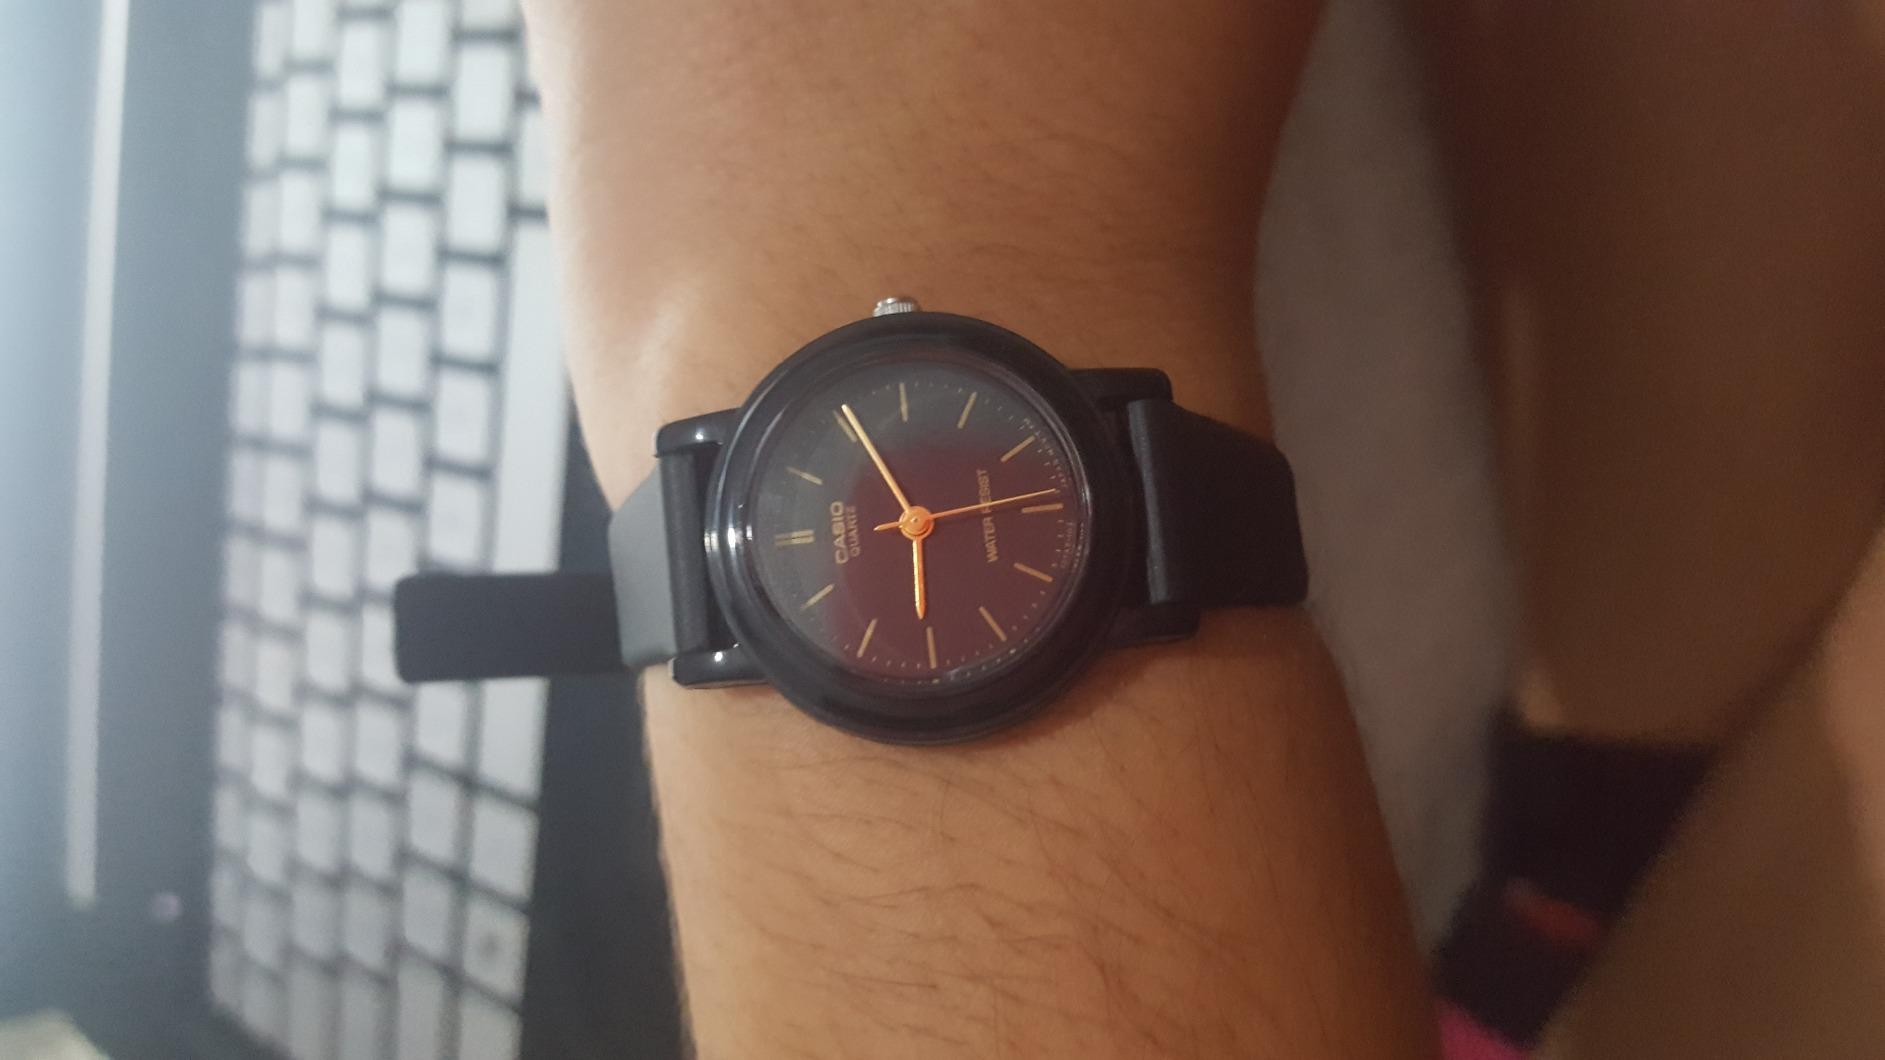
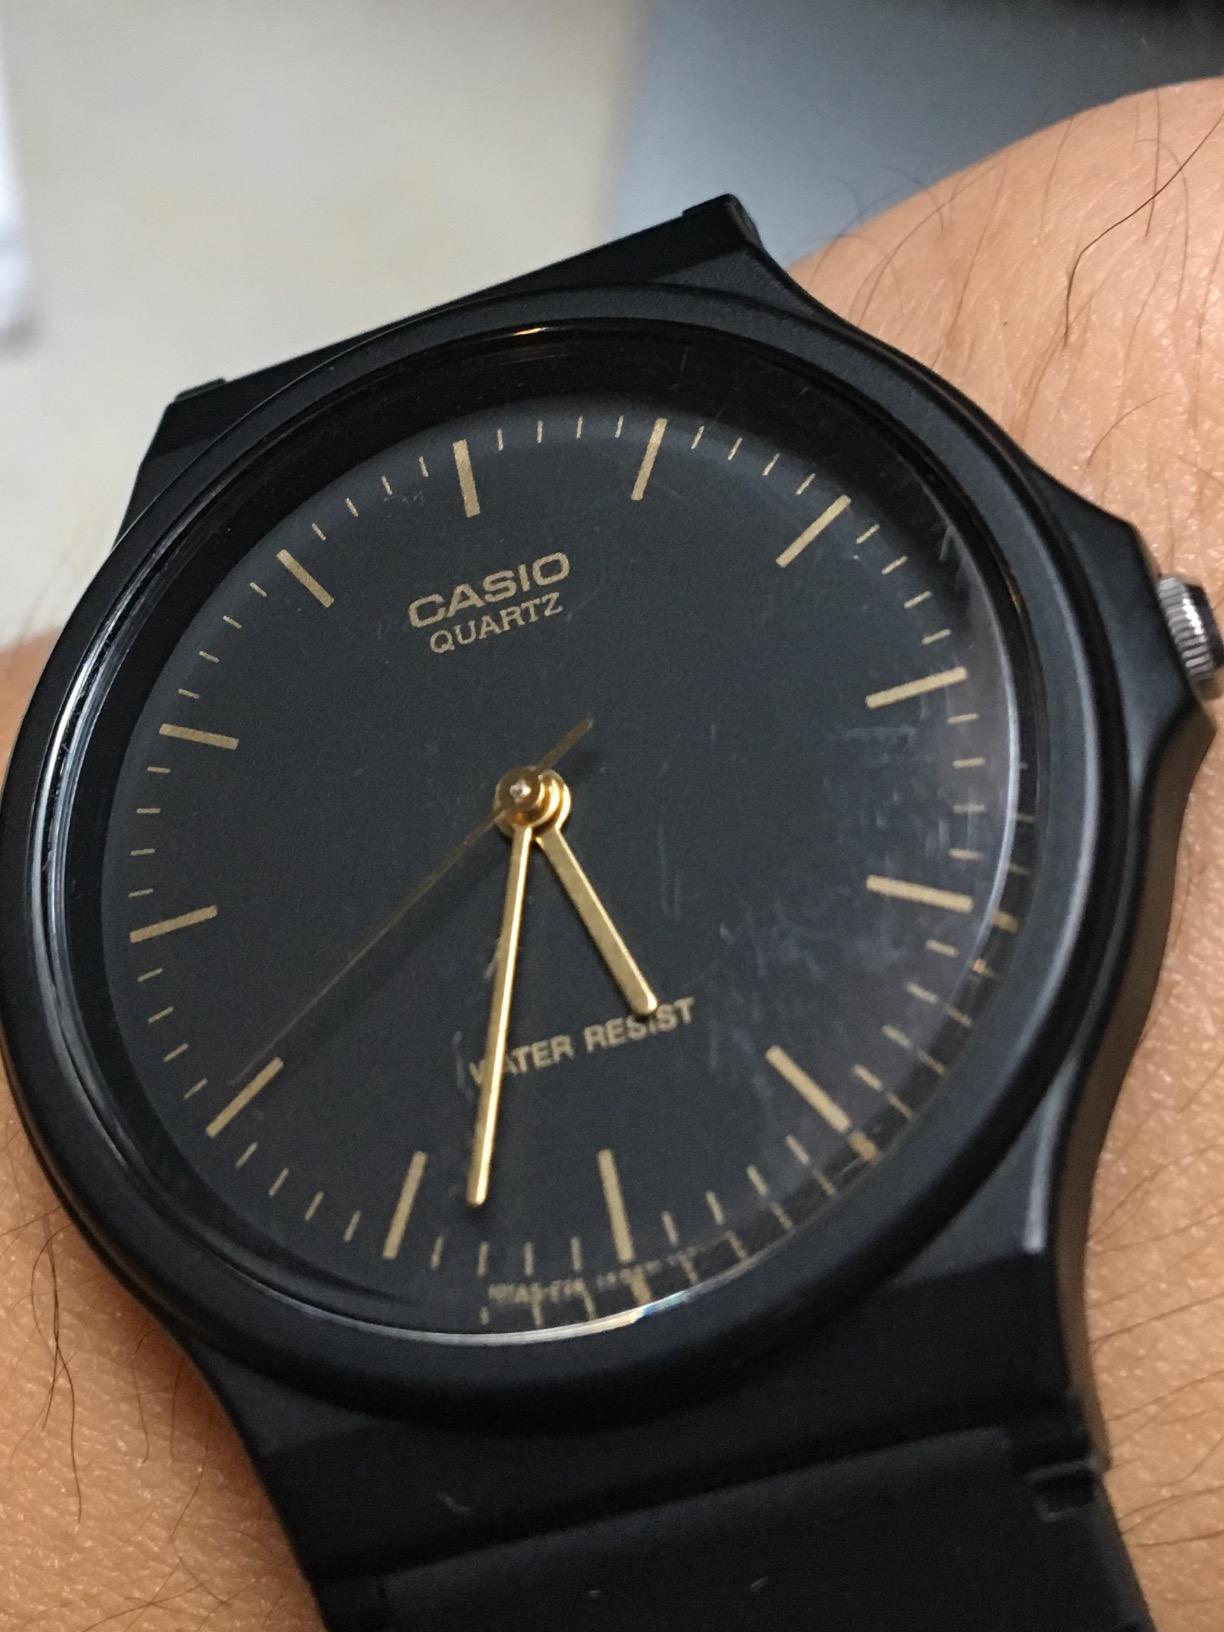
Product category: accessories_watch
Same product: no